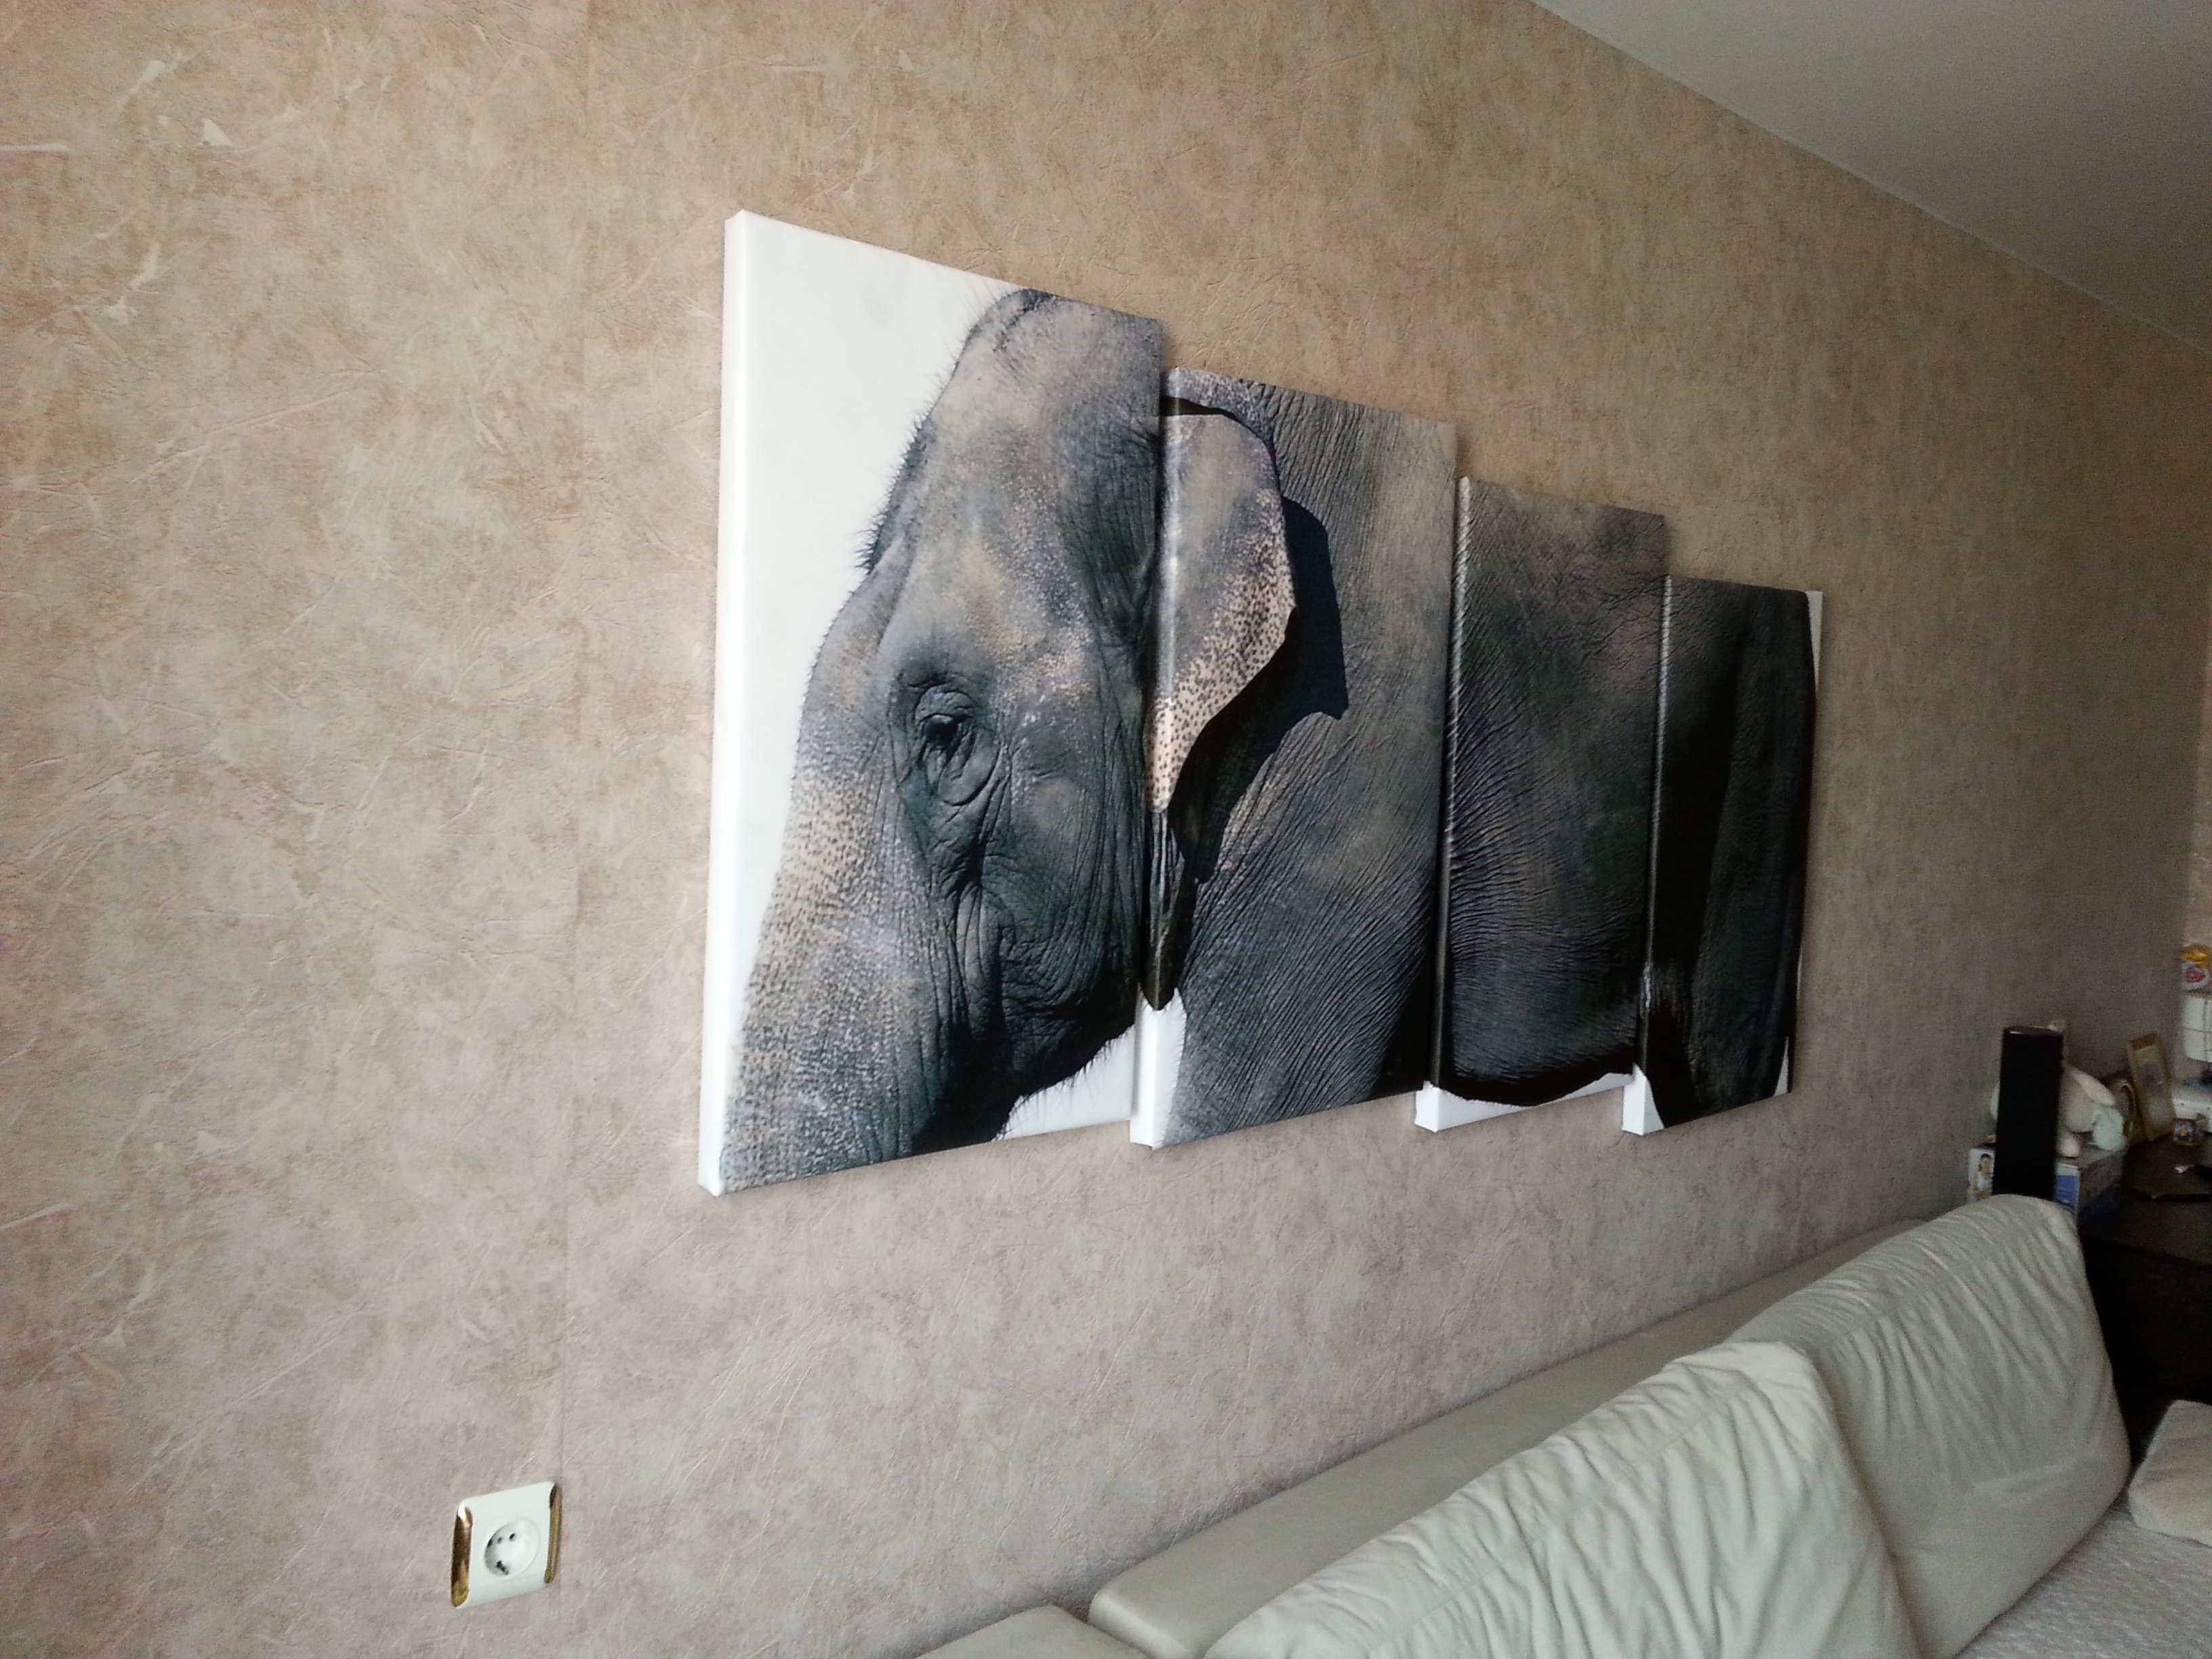
wall, room, interior design, art